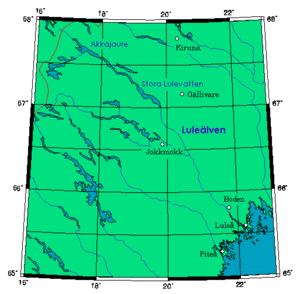
Lule älv
Luleälvens beliggenhed. Stora Lulevatten afvandes af Store Lule älv, mens Jokkmokk ligger ved Lille Lule älv. Elvenes forgreningspunkt ligger ved Vuollerim.
Lule älv er en flod i den nordlige del af Norrland i Sverige. Den er 461 km lang og har et afvandingsområde på 25.240 km². Lule älv har sit udspring i nærheden af Sulitelma ved grænsen til Norge, passerer de store søer Virihaure og Vastenjaure og løber under navnet Vuojatätno mod nordøst til den store opstemmede sø Akkajaure, hvor den drejer mod sydøst, passerer Stora Sjöfallet og Stora Lulevatten og derfra videre til udmundingen i Den Botniske Bugt ved Luleå.